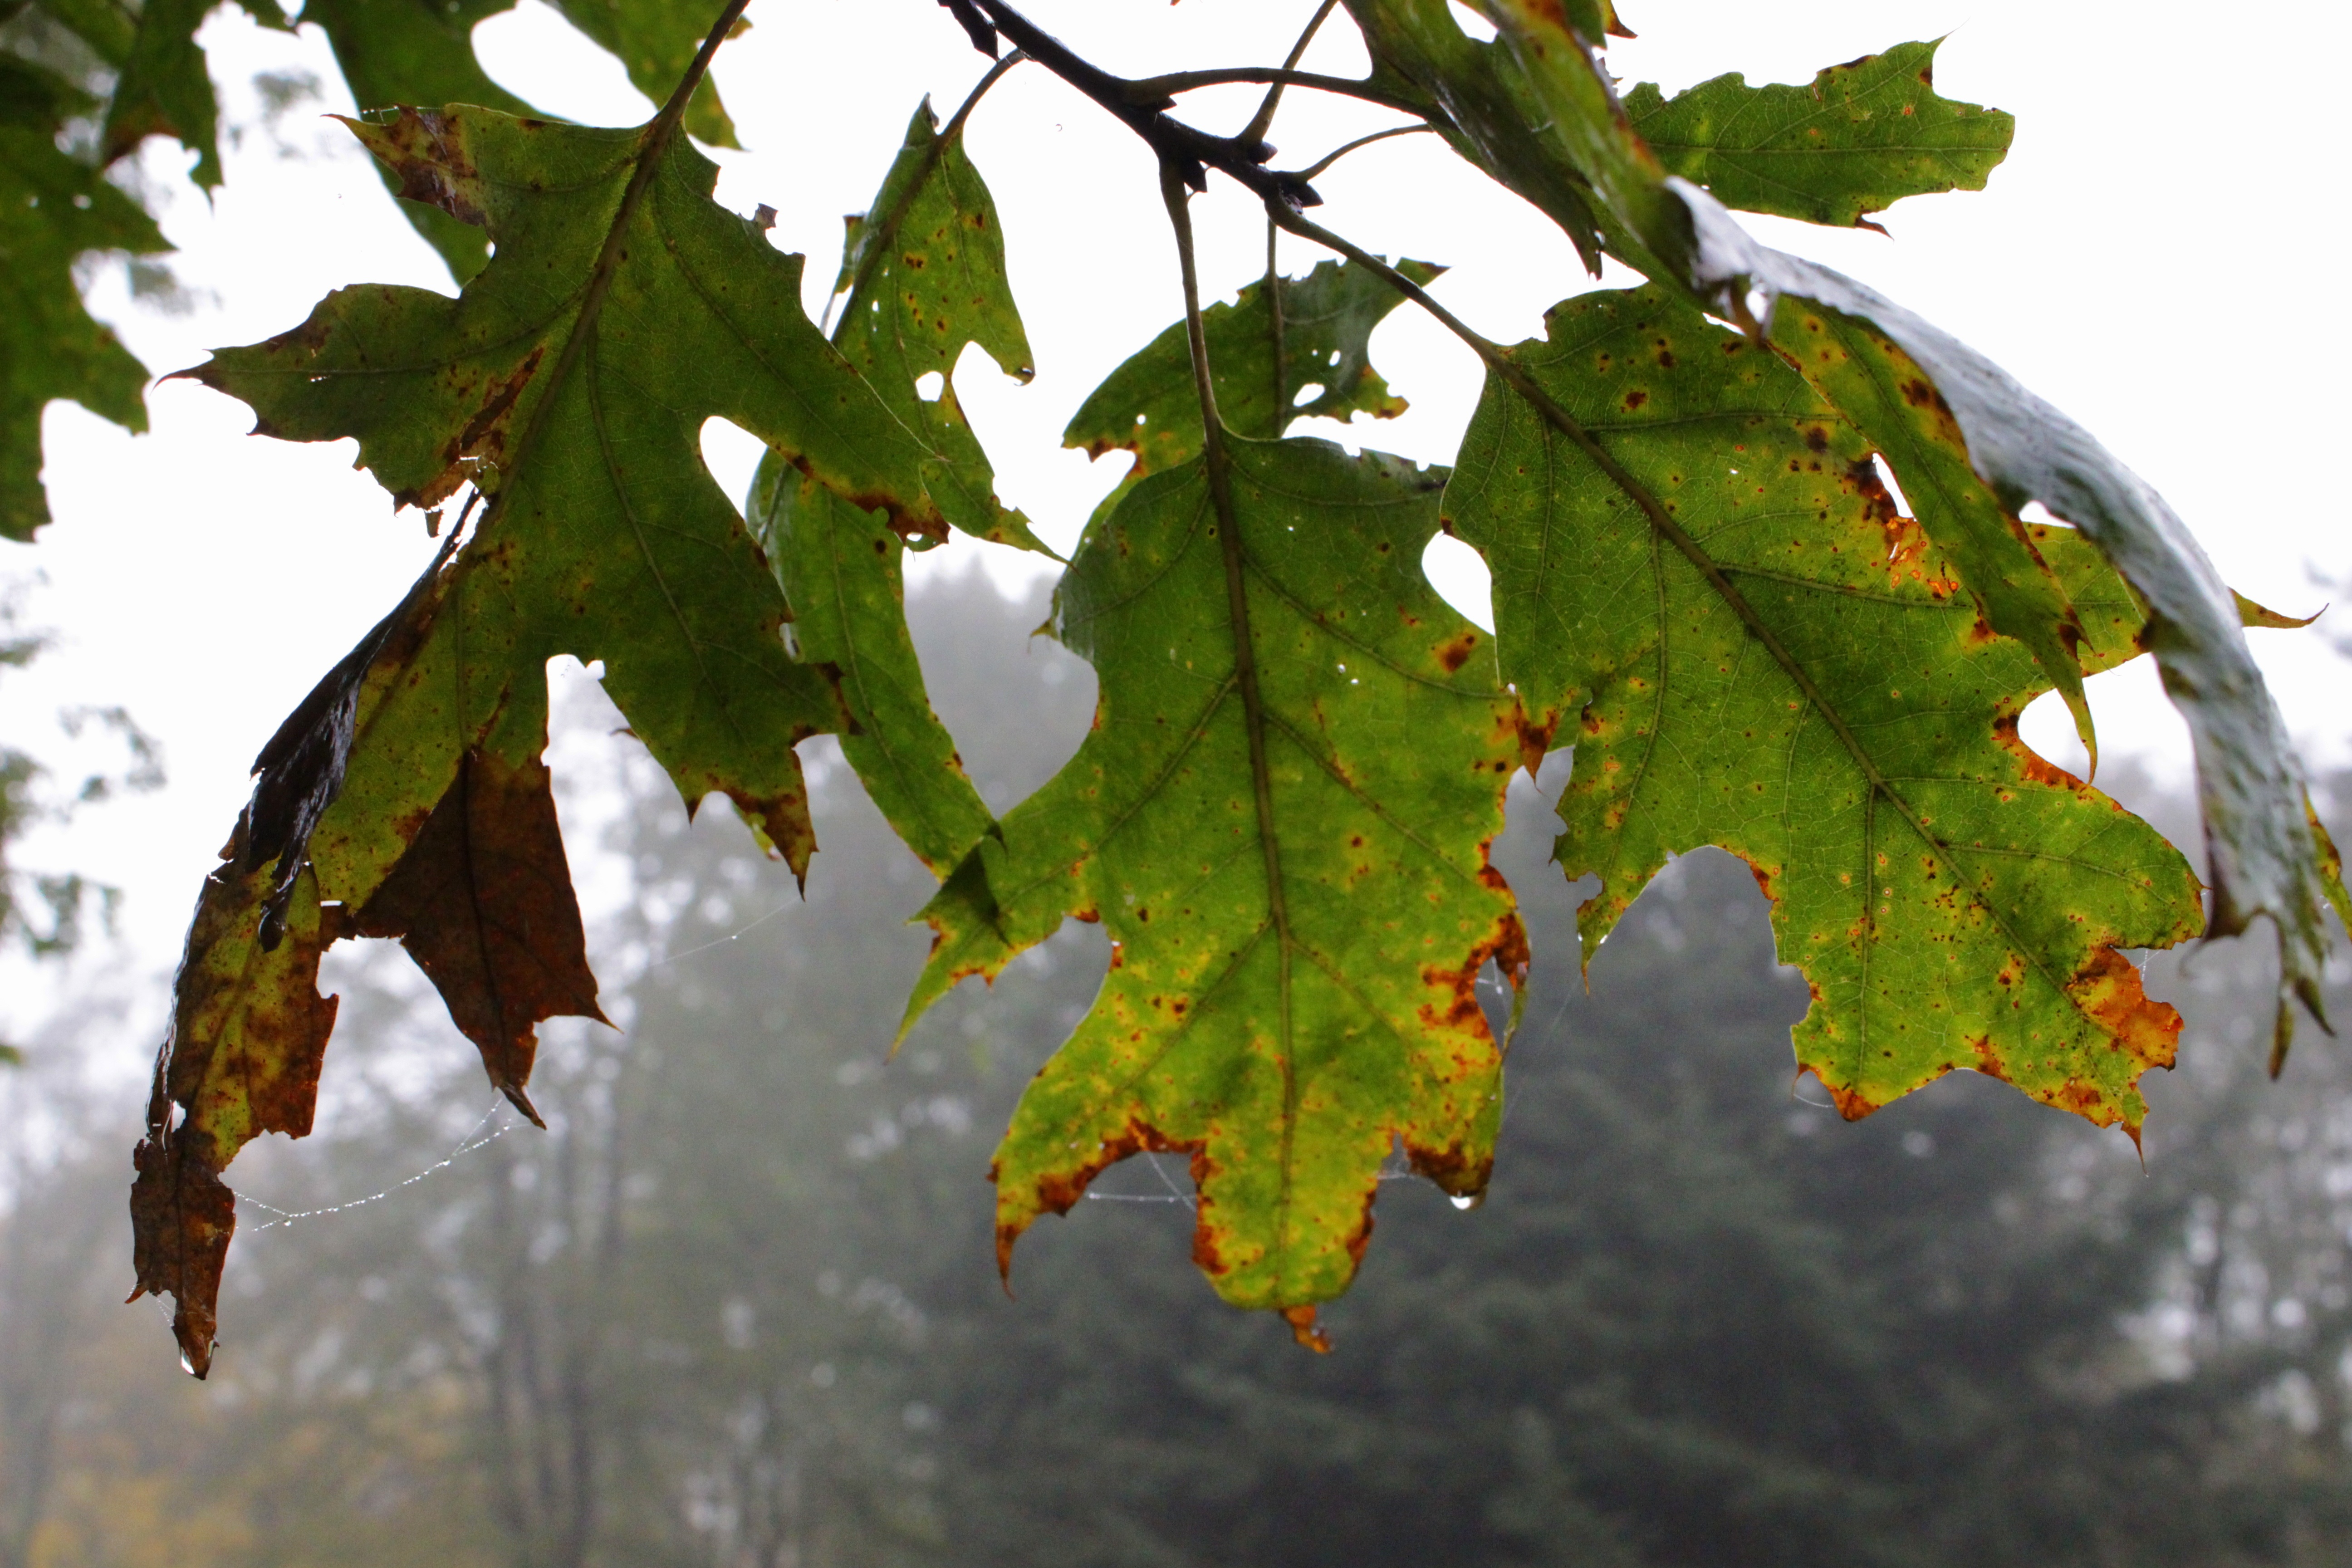
landscape, tree, nature, branch, plant, fog, sunlight, leaf, green, birch, autumn, season, maple tree, leaves, branches, deciduous, oak, flowering plant, maidenhair tree, woody plant, land plant, plane tree family